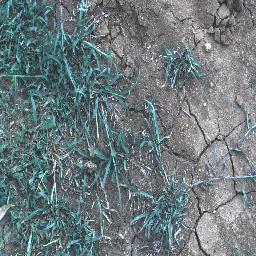
Label: negative